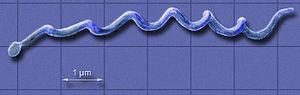
Représentation (vue d'artiste) de Borrelia brugdorferi, bactérie spirochète, responsable de la maladie de Lyme (36 espèces connnues de Borrelia en 2008)
Les borrélies sont un genre de bactéries spiralées du groupe des spirochètes, découvert il y a plus de 100 ans.